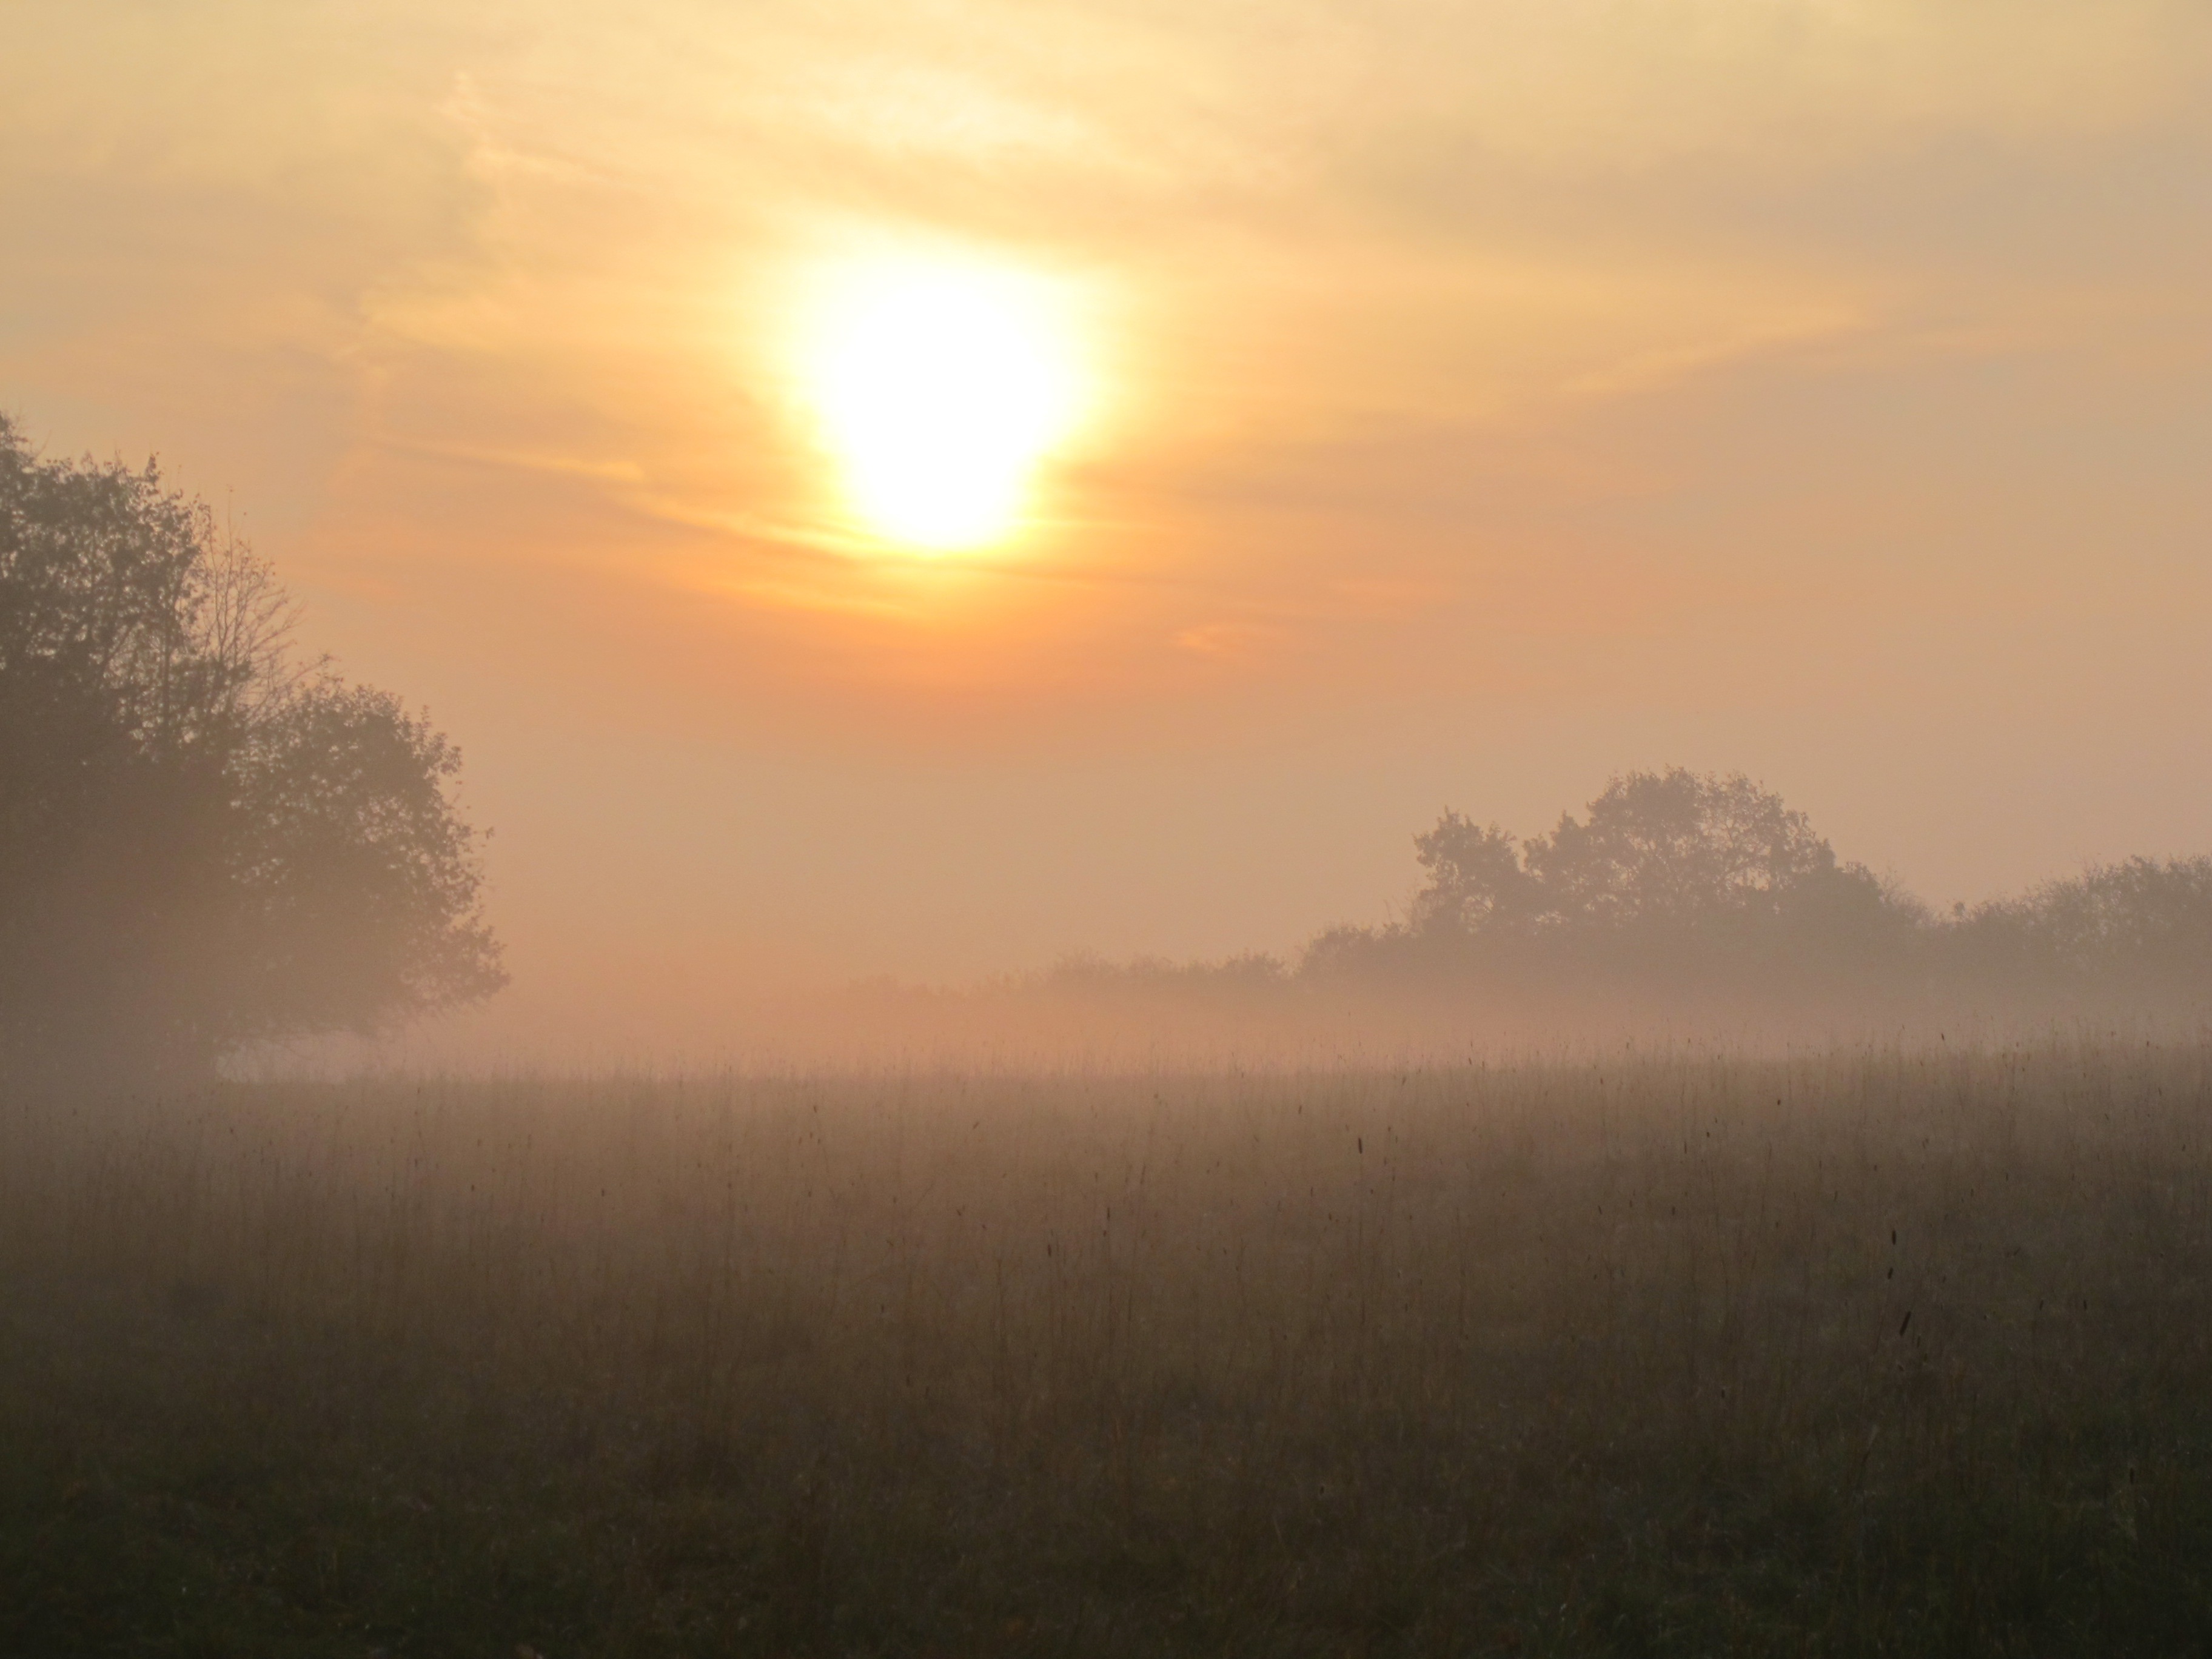
horizon, cloud, sun, fog, sunrise, sunset, mist, field, prairie, sunlight, morning, hill, dawn, atmosphere, dusk, evening, weather, haze, afterglow, atmospheric phenomenon, red sky at morning